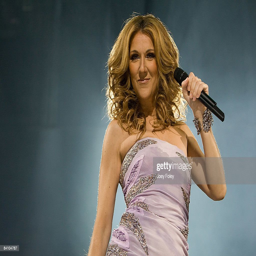
soft rock artist performs during the tour .